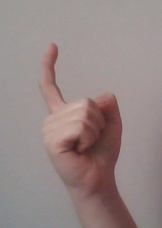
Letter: ra